Chris Manhertz

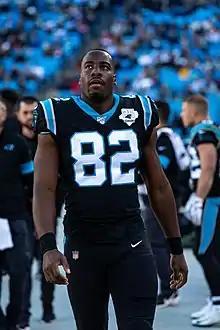
Manhertz with the Carolina Panthers in 2019

Chris Manhertz (born April 10, 1992) is an American professional football tight end for the New York Giants of the National Football League (NFL). He was signed by the Buffalo Bills as an undrafted free agent in 2015. He played college basketball for the Canisius Golden Griffins.